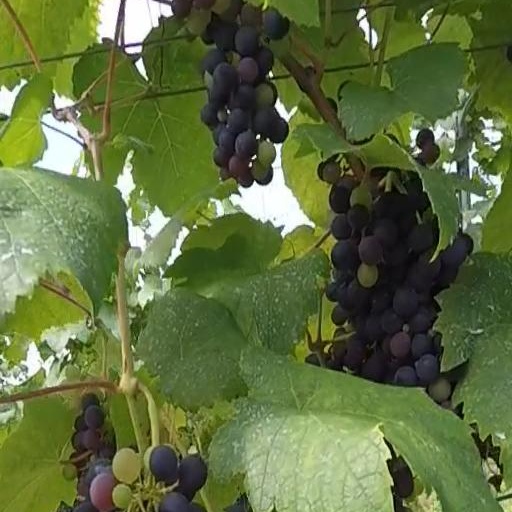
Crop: grape